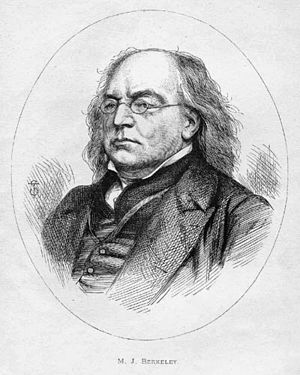
Miles Joseph Berkeley
Miles Joseph Berkeley var en engelsk botaniker og præst, og var en af grundlæggerne af plantepatologi.